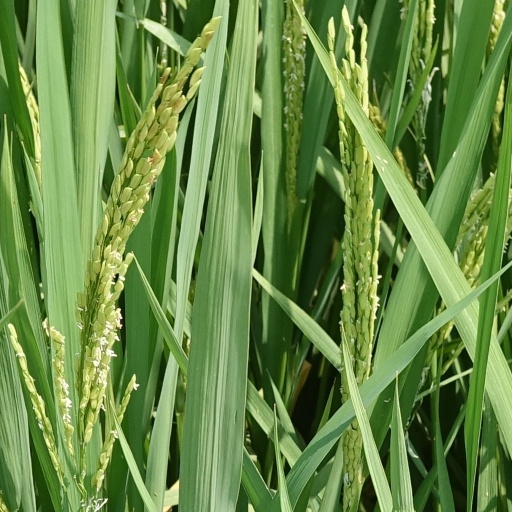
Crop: rice